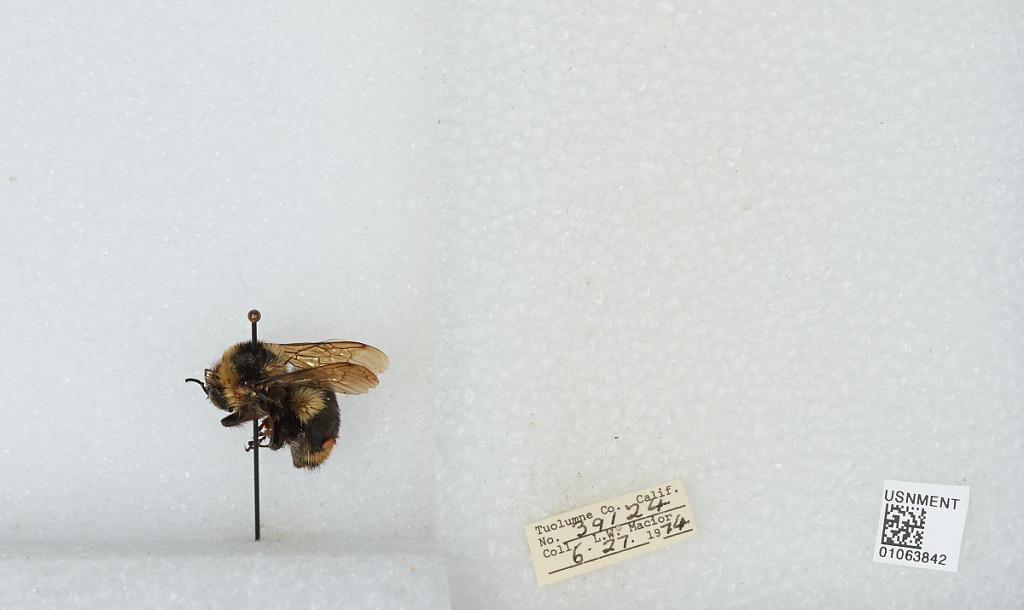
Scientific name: Bombus bifarius nearcticus
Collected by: L. Macior
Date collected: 1974-6-27
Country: United States
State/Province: California
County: Tuolumne
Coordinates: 38.02, -119.94